Greater spotted eagle

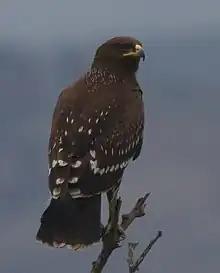
Greater spotted eagle in Israel

Anecdotal evidence of the diet of wintering greater spotted eagles was attained in the central plains of Thailand. Here they were seen to eat dead fish in drained ponds as well as to actively hunt and to pirate food from other raptors. They were seen to prey on domestic ducks that became separated from their large farm flocks, as well as to feed on dead lesser whistling ducks found to be killed by poisons meant to kill snails. One farther prey species reported to be likely highly important to this region’s greater spotted eagles is the ricefield rat. Despite not being considered to show an aptitude for attacking large or varied prey, sometimes greater spotted eagles seem to be capable of taking very varied and sometimes substantially sized prey.